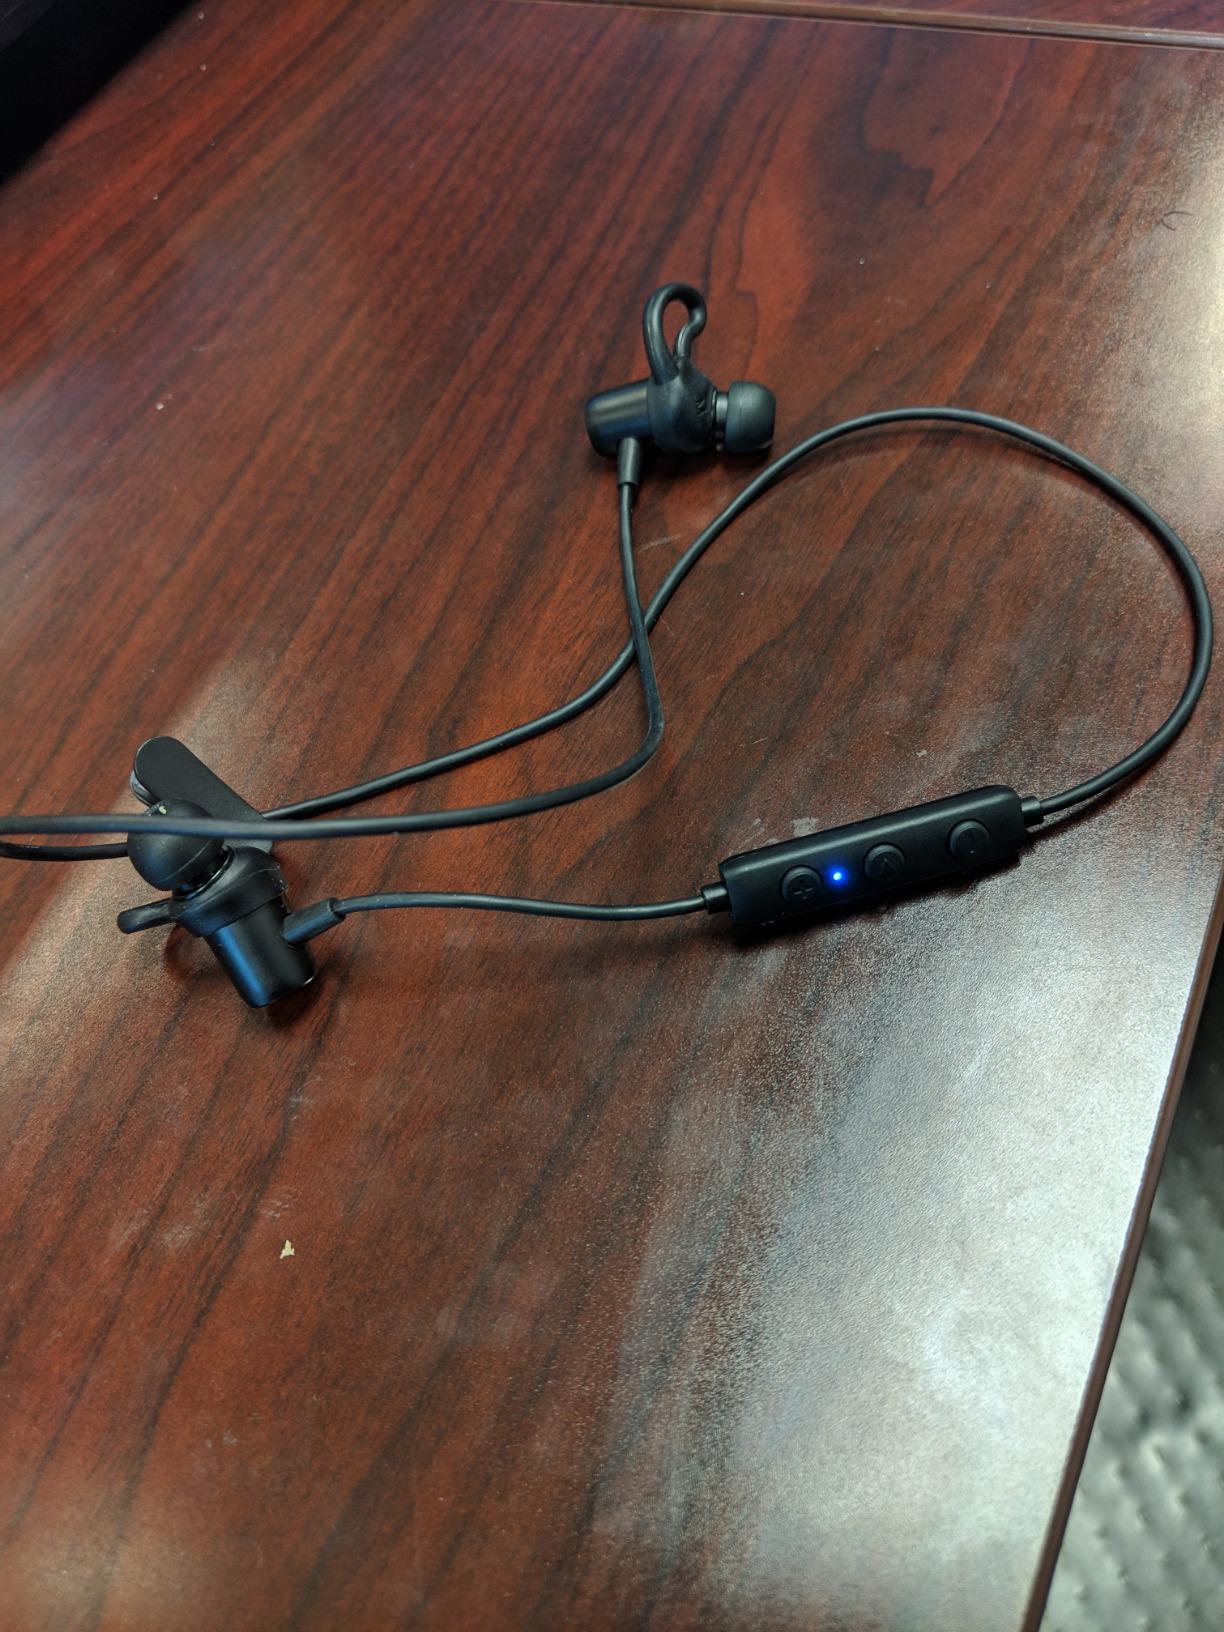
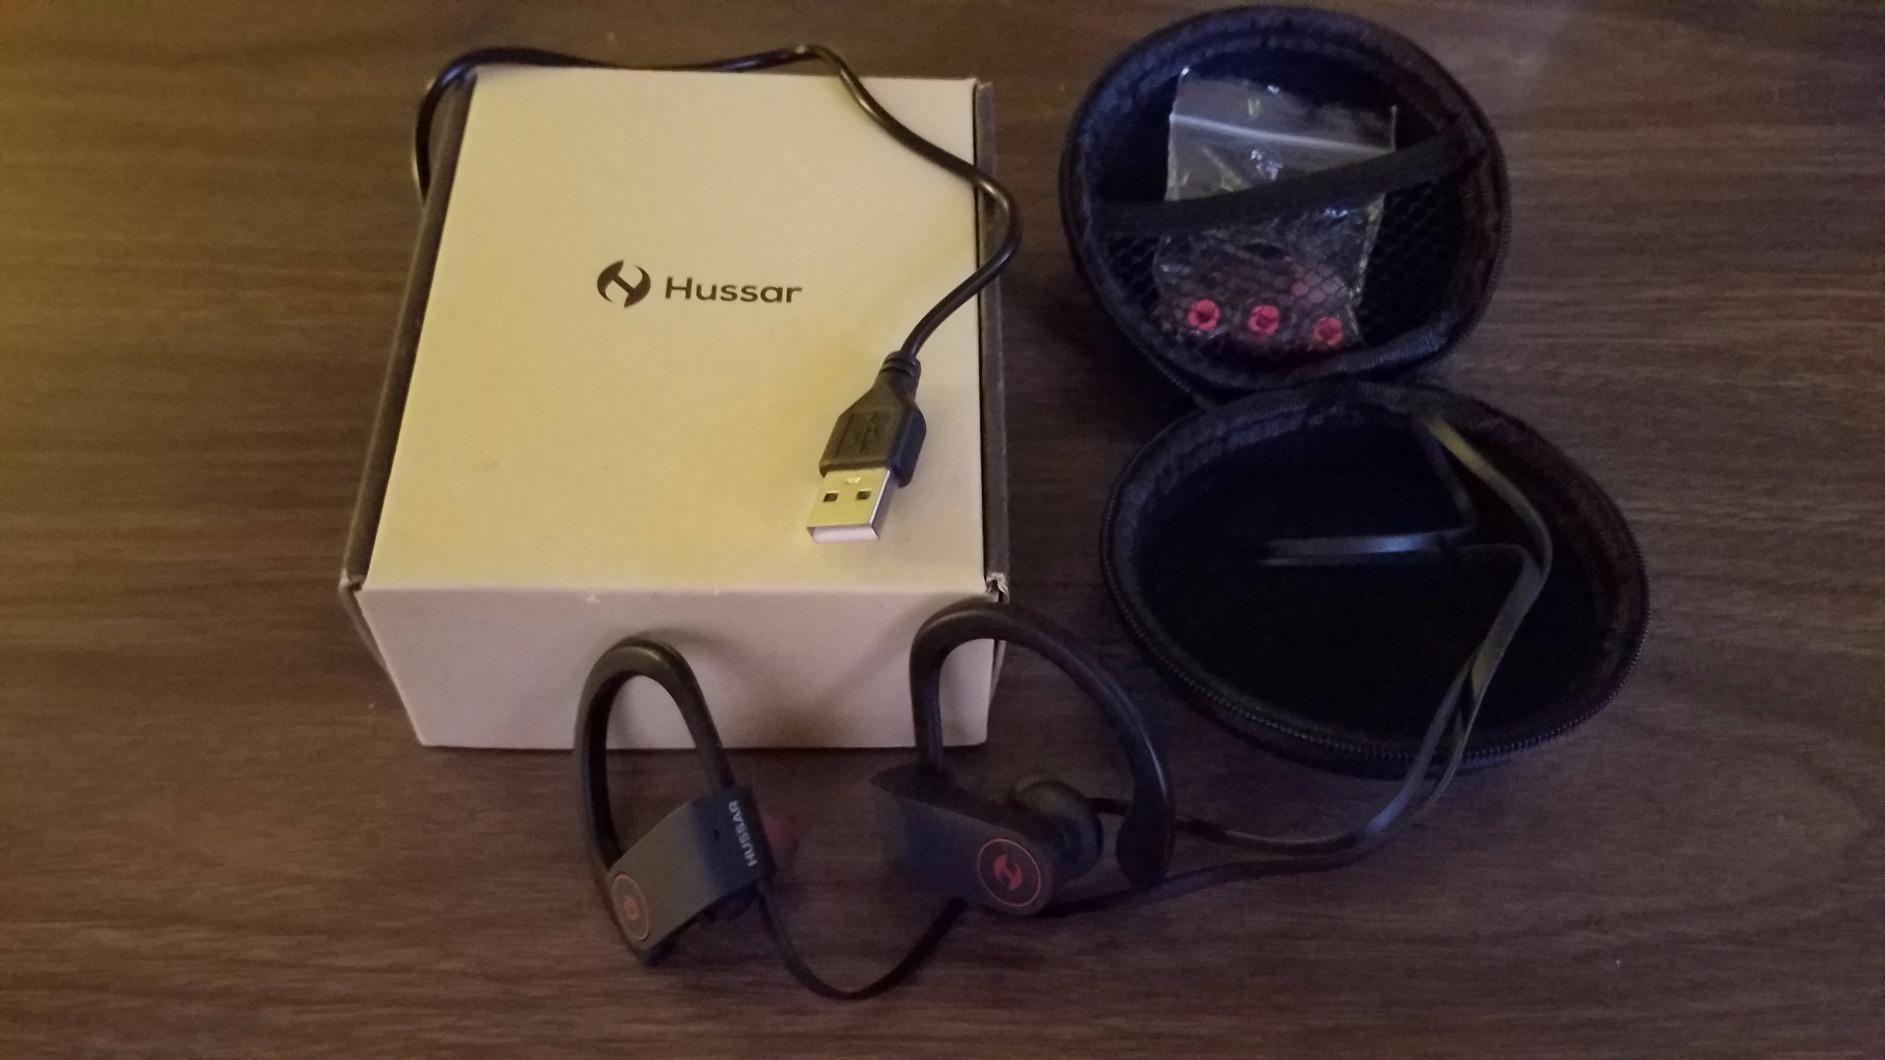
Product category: headphones
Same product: no